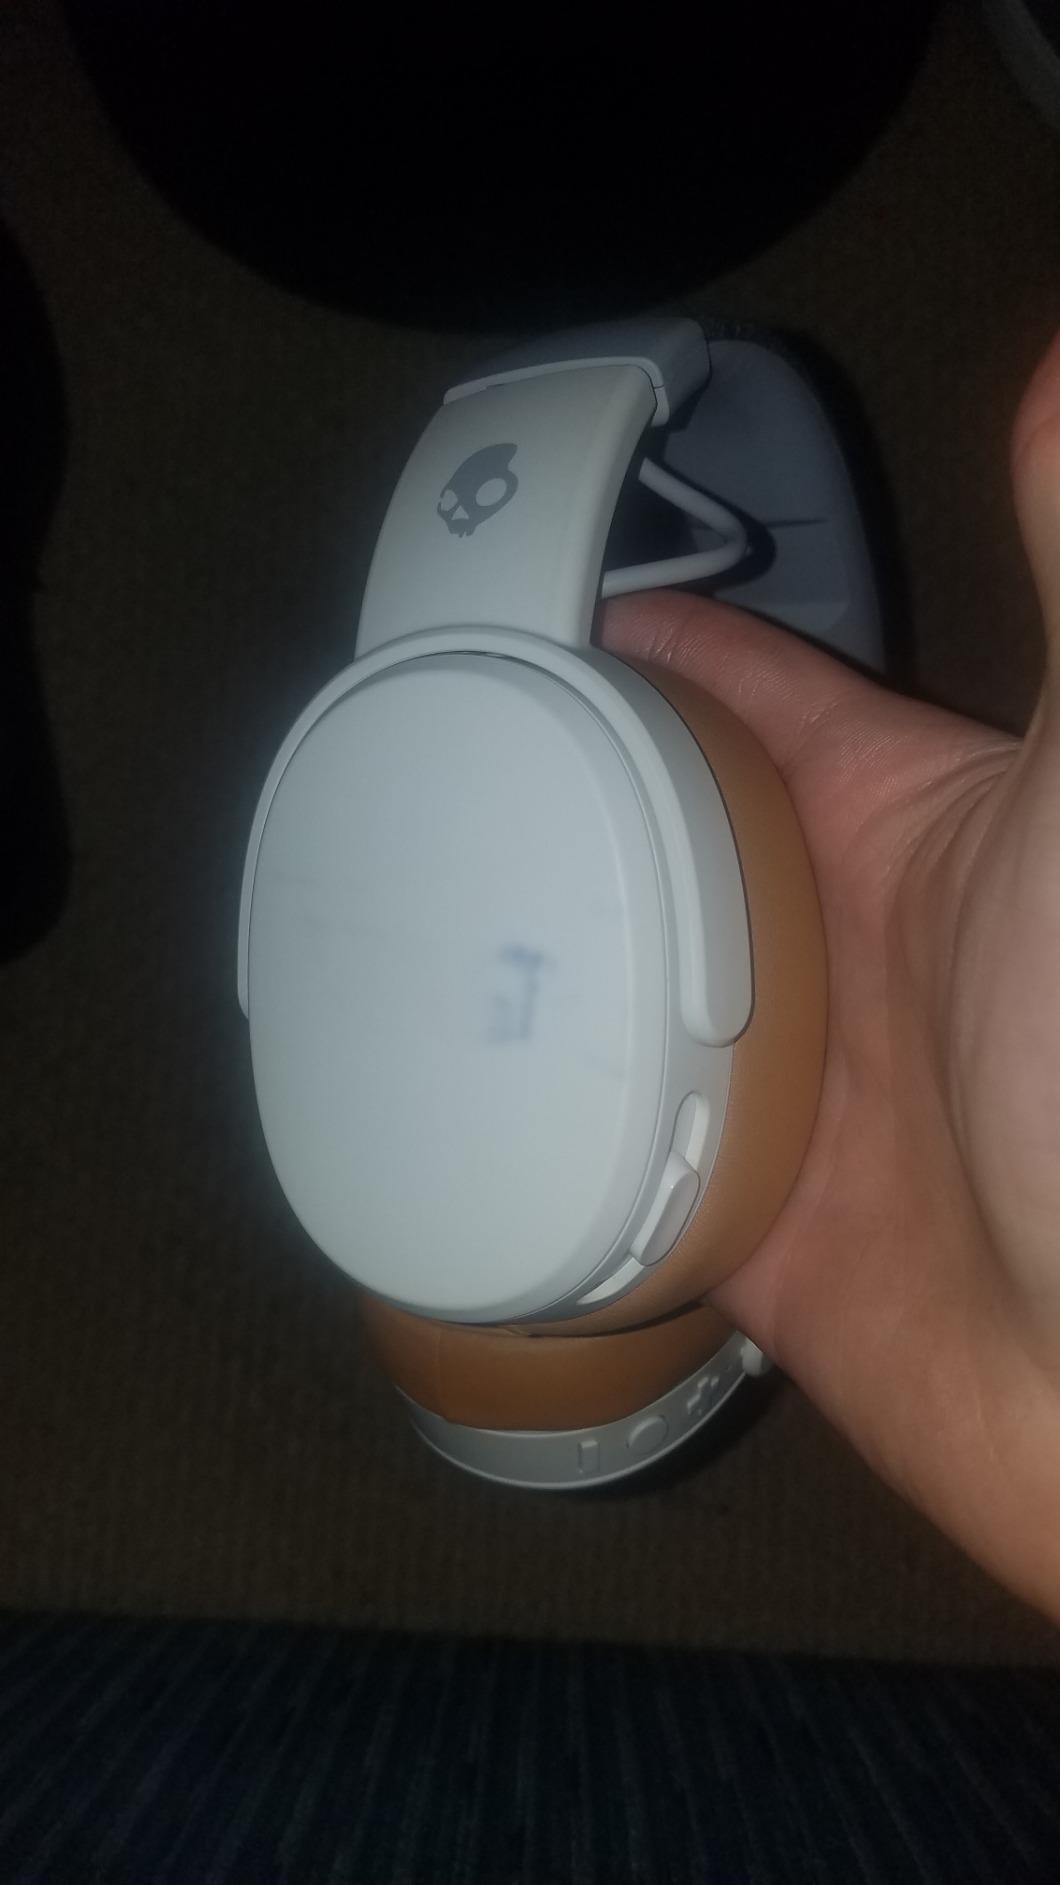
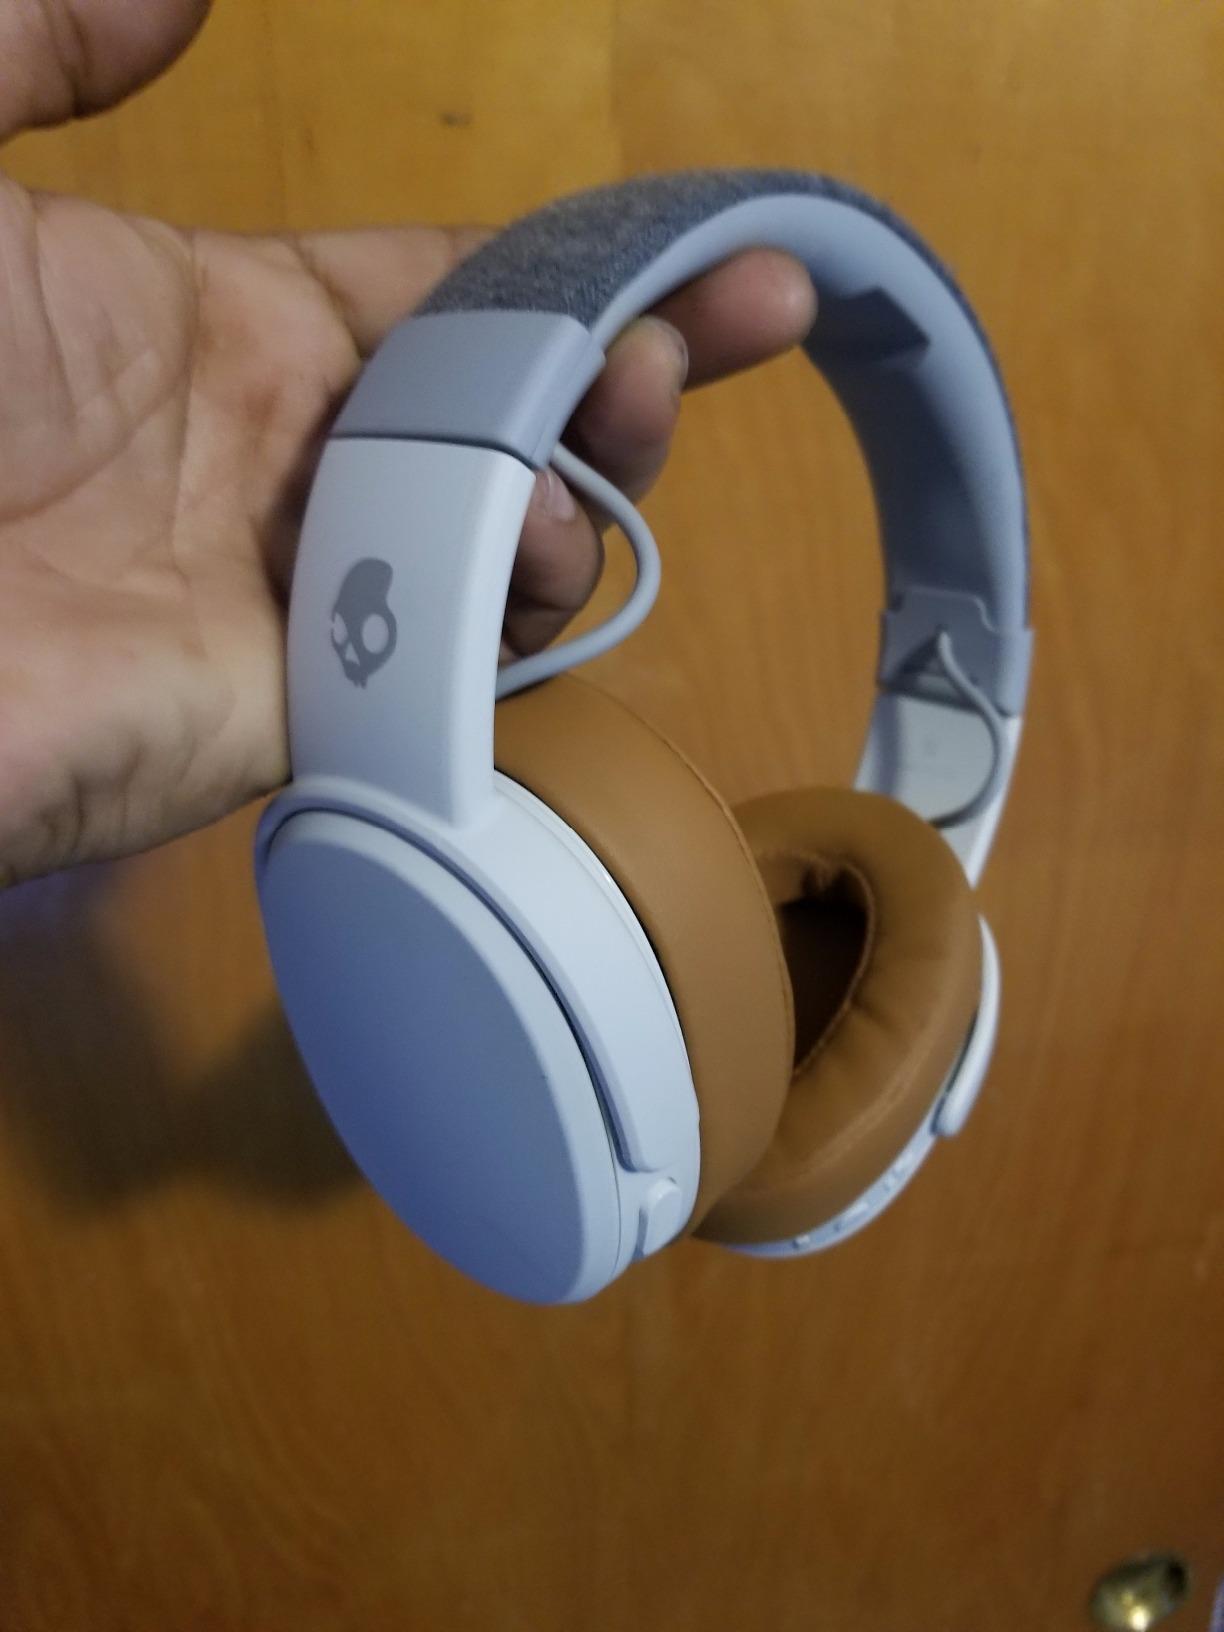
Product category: headphones
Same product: yes